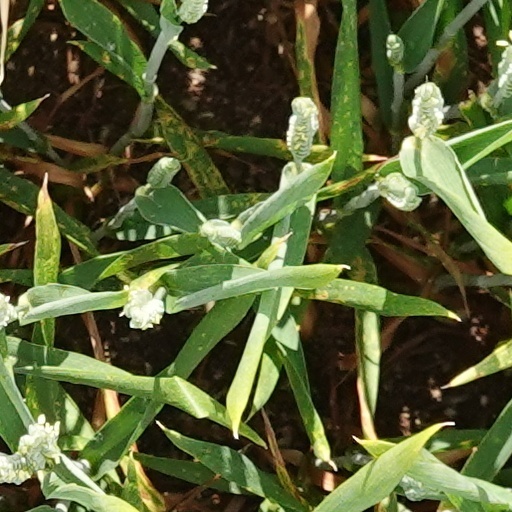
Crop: wheat